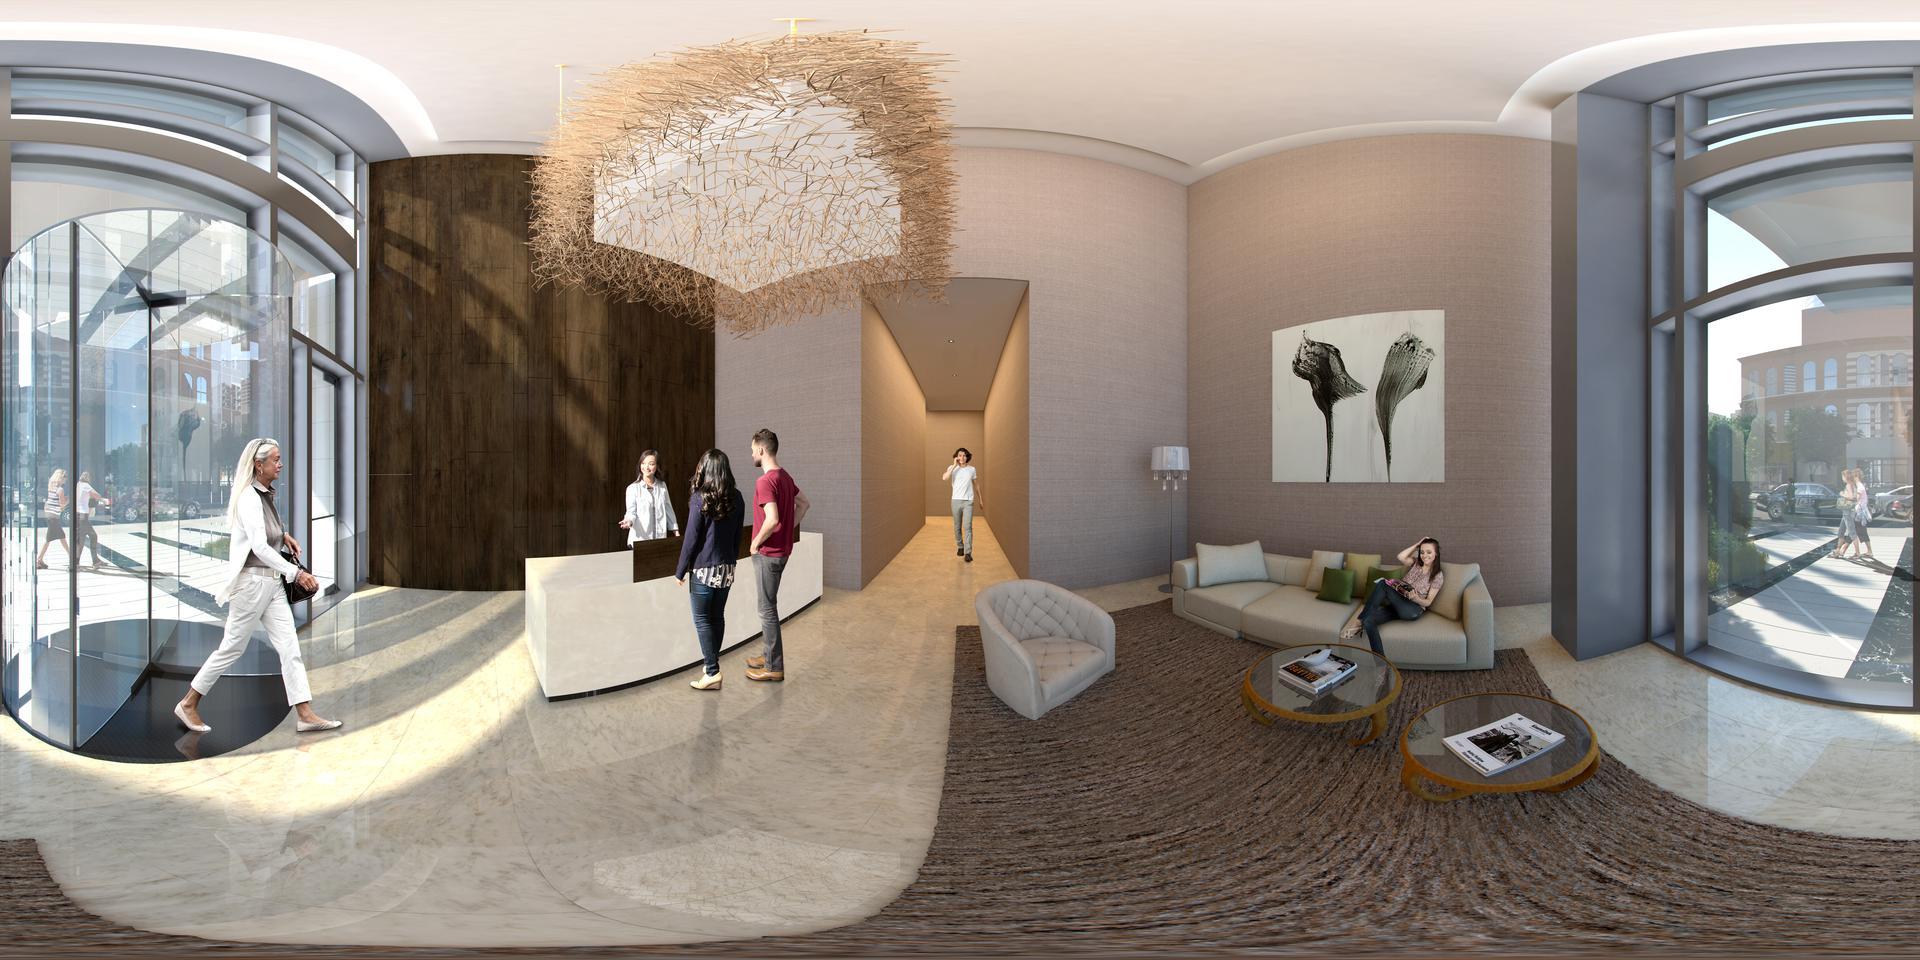
Referred object: the tall floor lamp next to the sofa

Referred object: the armchair opposite the sofa